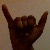
The image shows a hand gesture representing the letter 'Y' in Indian Sign Language.